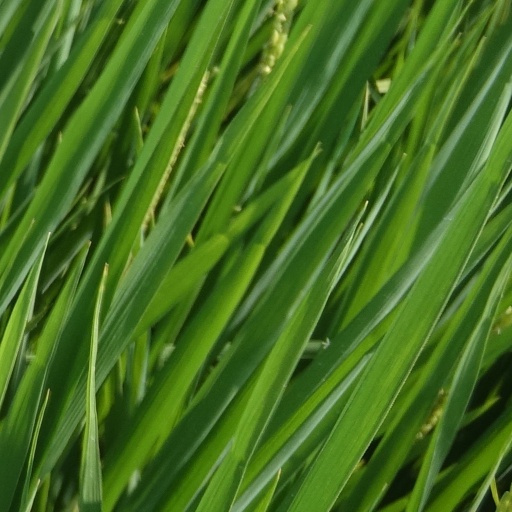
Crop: rice